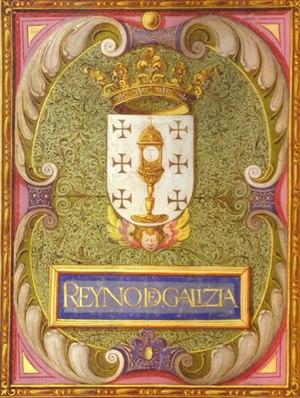
De l'ouvrage ""Descripción de la costa del reyno de Galizia"", cartographie de Pedro de Teixeira Albernas vers 1625."
Le royaume de Galice a été une entité politique du sud-ouest de l'Europe et du nord-ouest de la péninsule Ibérique.